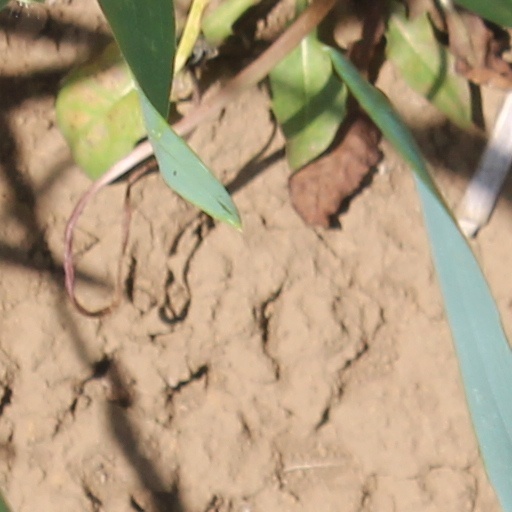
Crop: wheat